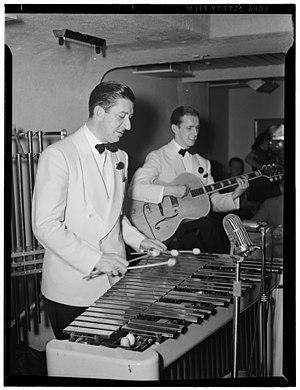
Adrian Rollini est un saxophoniste, pianiste et vibraphoniste de jazz américain.